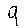
Label: 9